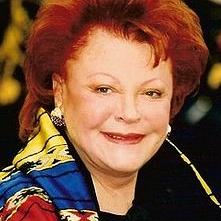
Age: 67